2014 FIBA Basketball World Cup Group D

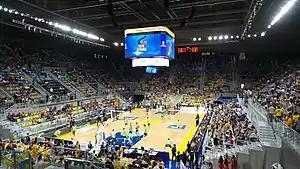
Gran Canaria Arena, host of Group D games.

Group D of the 2014 FIBA Basketball World Cup was the group stage of the 2014 FIBA Basketball World Cup for , , , , and . Each team played each other once, for a total of five games per team, with all of the games played at Gran Canaria Arena, Las Palmas, located in the island of Gran Canaria, Canary Islands. After all of the games were played, the four teams with the best records qualified for the final round.